Paus family

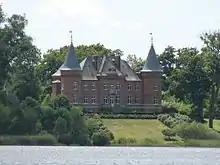
Kvesarum Castle in Scania, owned by Thorleif Paus from 1936

Thorleif Paus served as Norwegian consul-general in Vienna, owned two factories and became owner of Kvesarum Castle in Sweden. He was married to Ella Stein and secondly to Countess Ella Moltke née Glückstadt. He was the father of Major-General Ole Otto Paus, the grandfather of troubadour Ole Paus and the great-grandfather of composer Marcus Paus. Else and Nicolay Nissen Paus were the parents of "Lucie Paus", married to land-owner Axel Løvenskiold, and "Fanny Paus", married to Ambassador Henrik Andreas Broch.